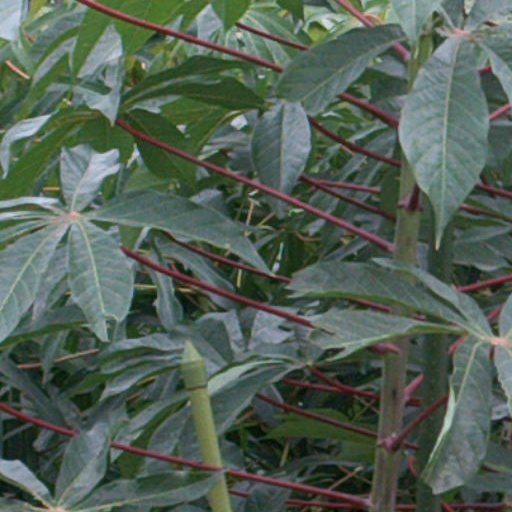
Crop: cassava